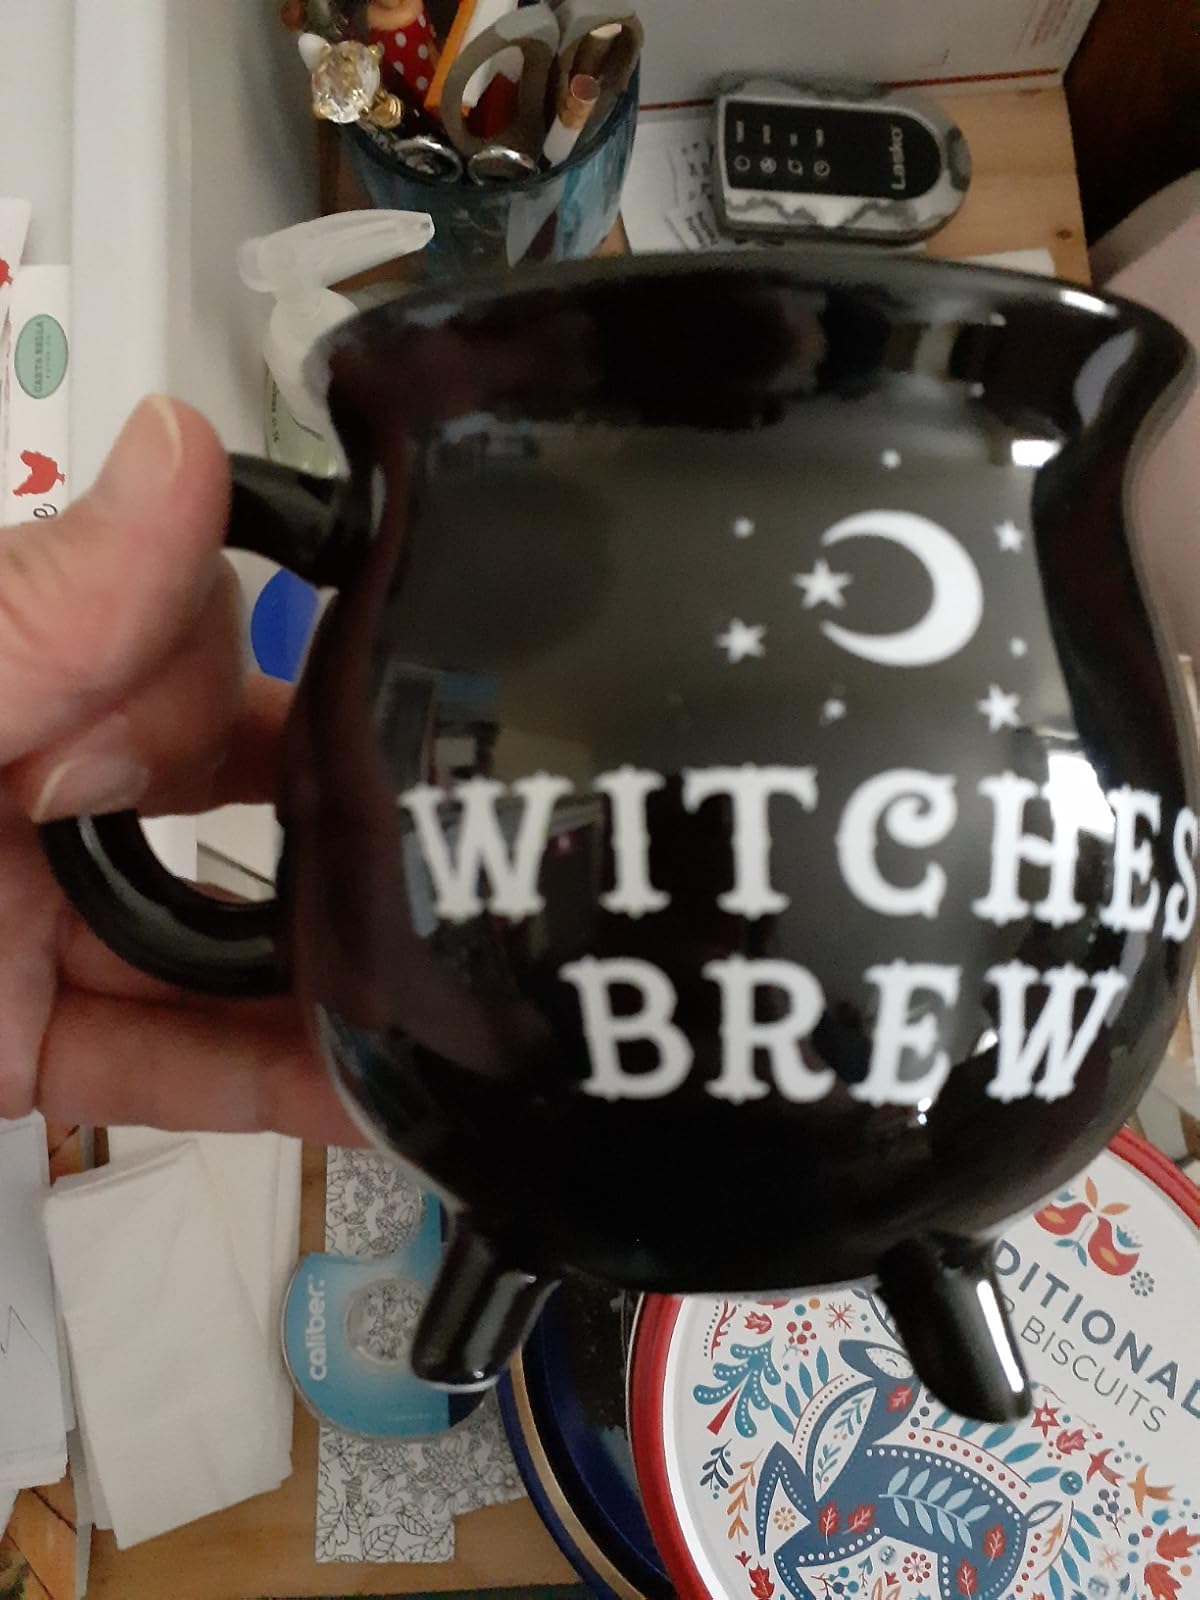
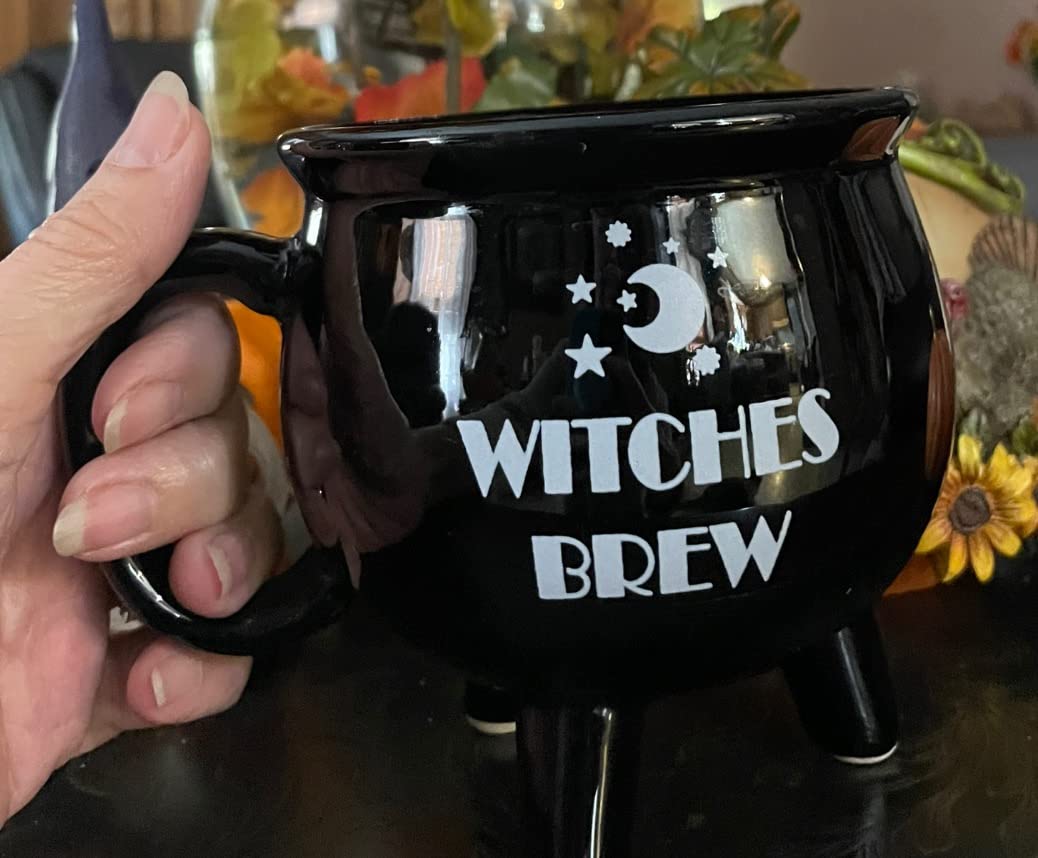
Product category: items_mug
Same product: yes